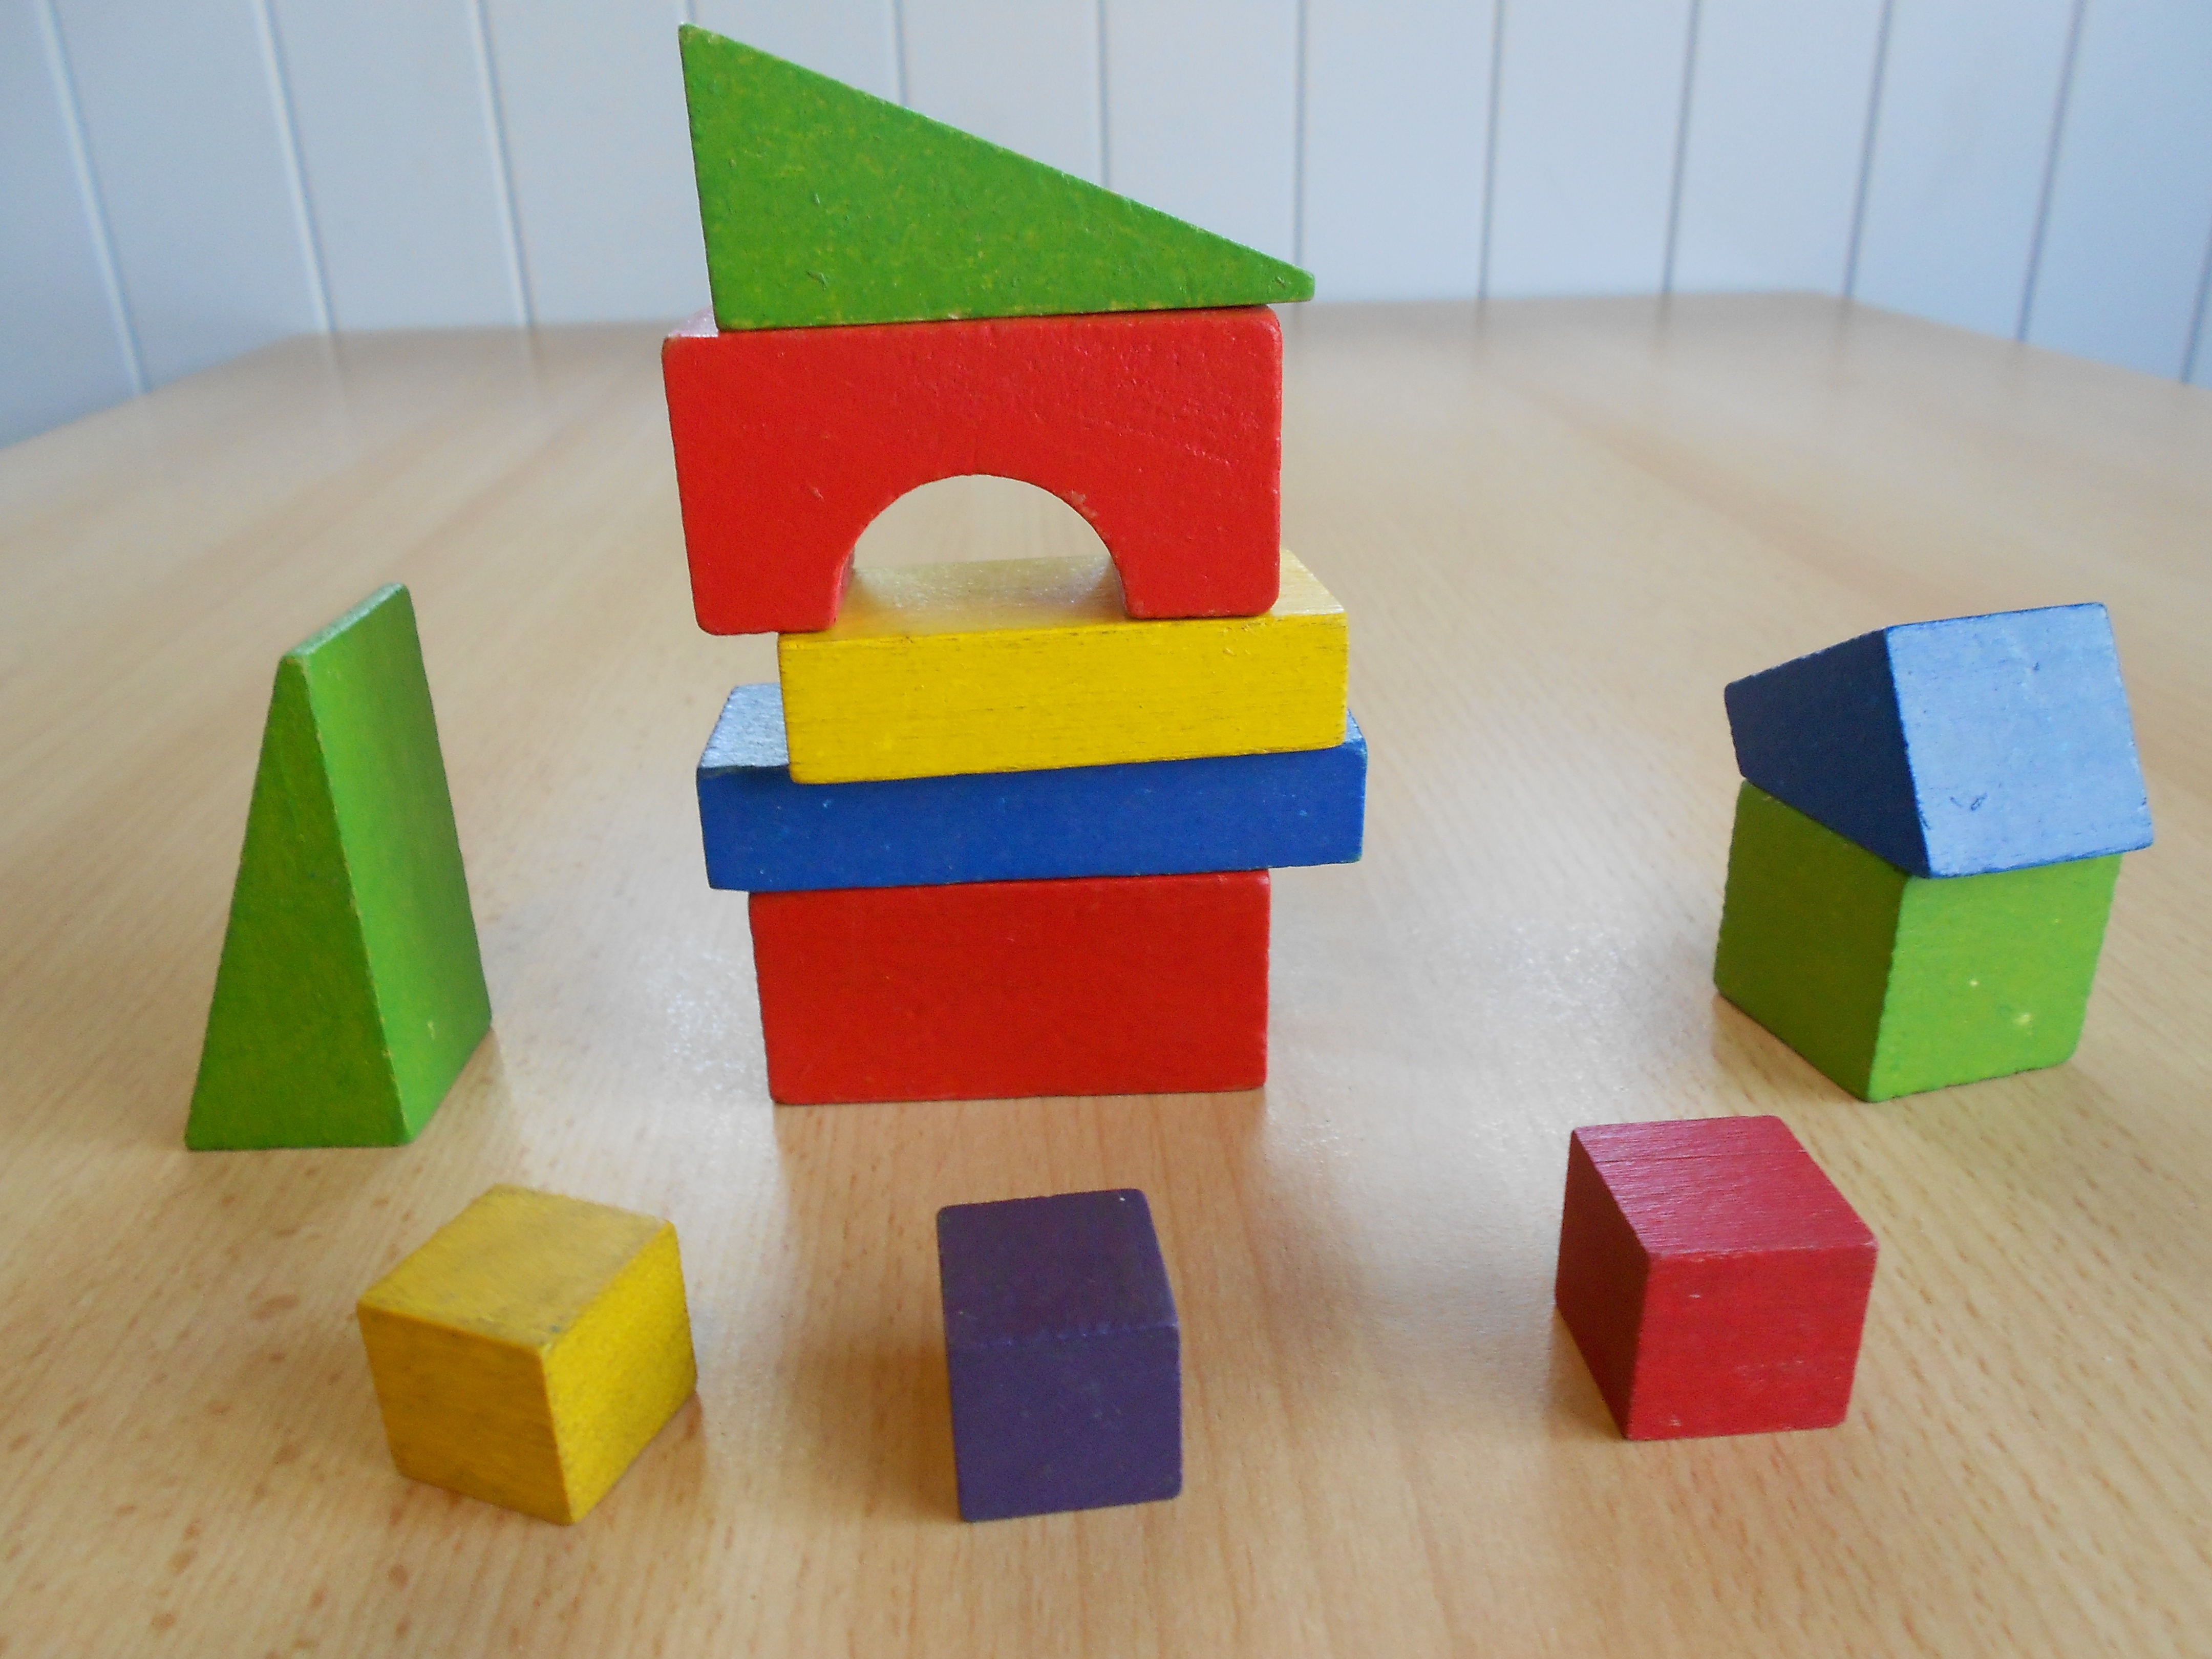
play, building, construction, tower, playing, colorful, toy, education, block, toys, construct, building blocks, toy block